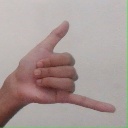
अक्षर: द